2023 UK Championship

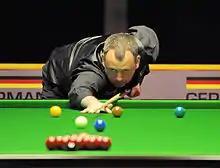
Mark Williams (pictured in 2014) made three century breaks as he defeated Jamie Clarke 64.

The second round was played on 29 and 30 November. In the afternoon session on 29November, Trump whitewashed Jones 60, making a break of 100 in the first frame, the 950th century of his professional career. Ding made back-to-back centuries to lead Ford 20, but Ford responded with breaks of 118 and 96 to tie the scores at 22 at the mid-session interval. Ding took three of the last four frames, ending with a 106 century, to win 63.